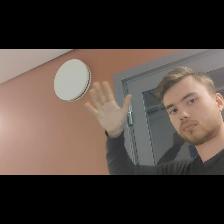
Label: Human